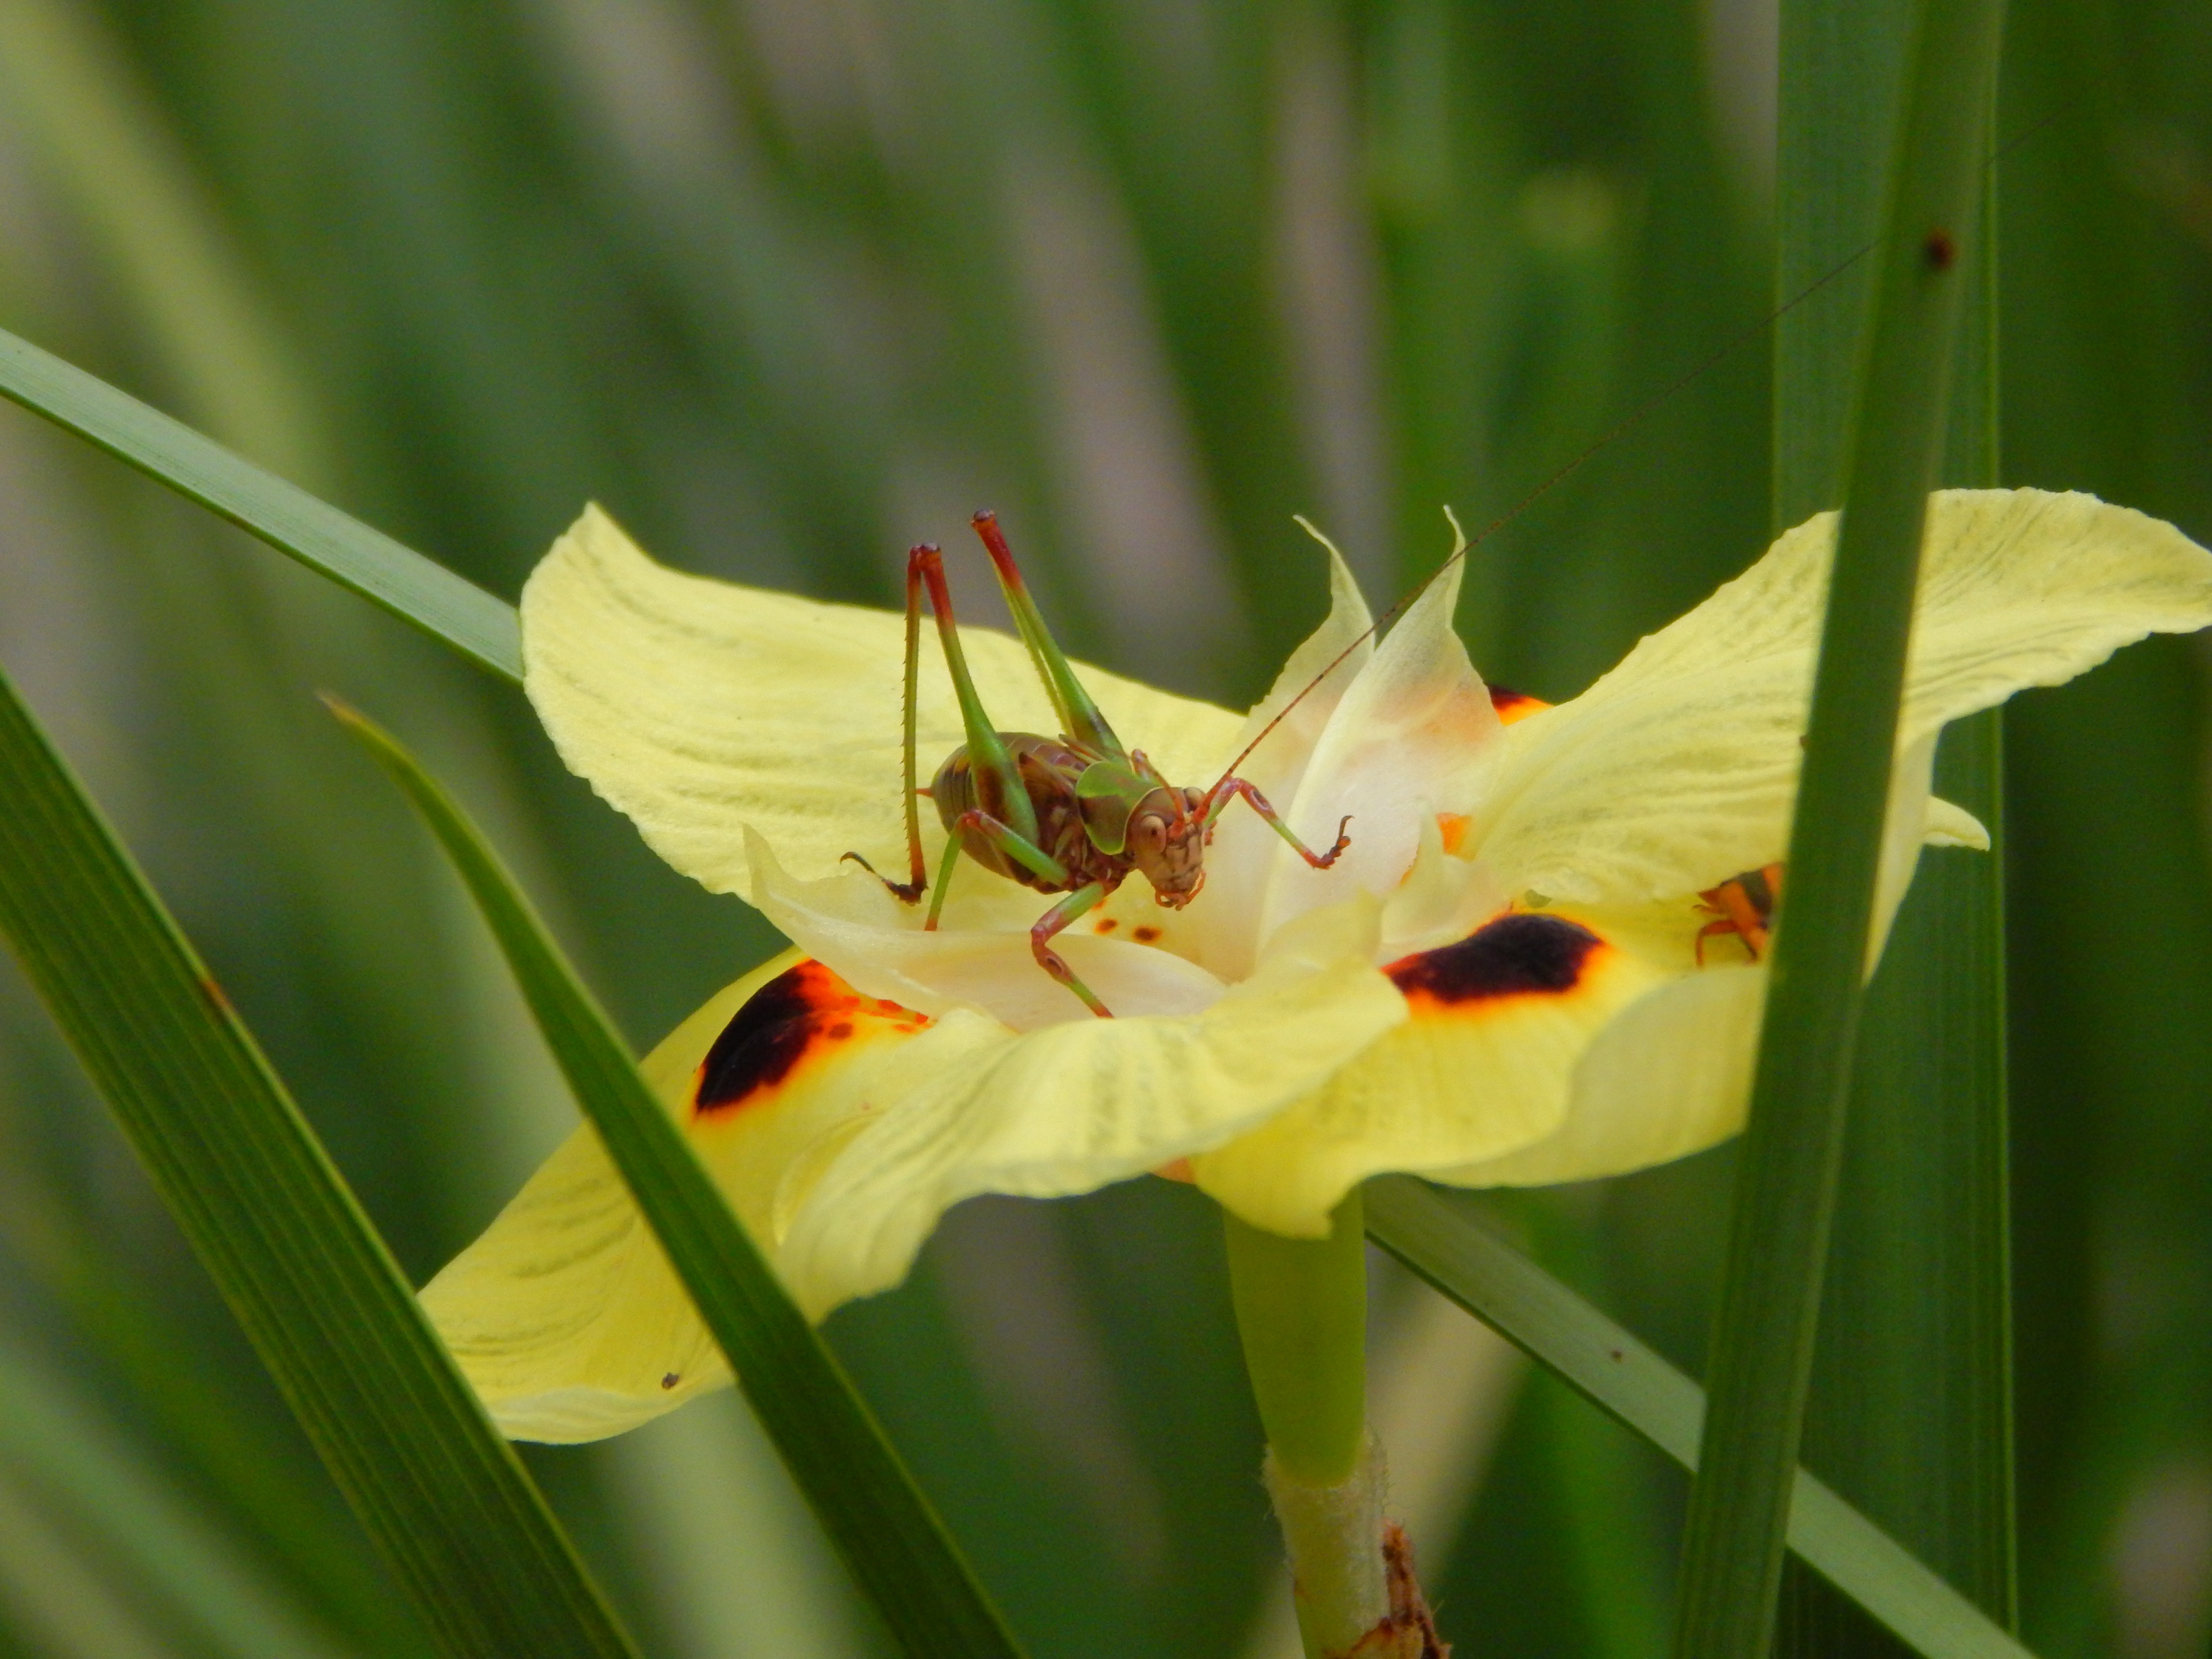
nature, plant, flower, petal, animal, insect, botany, yellow, flora, invertebrate, yellow flower, cricket, wildflower, narcissus, adult, daylily, gladiolus, antennas, macro photography, arthropod, flowering plant, plant stem, land plant